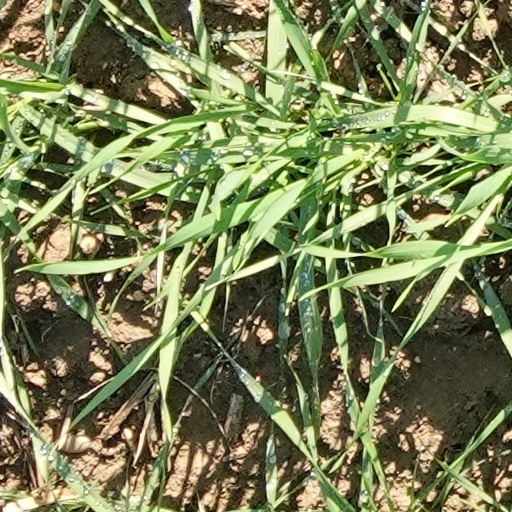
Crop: wheat